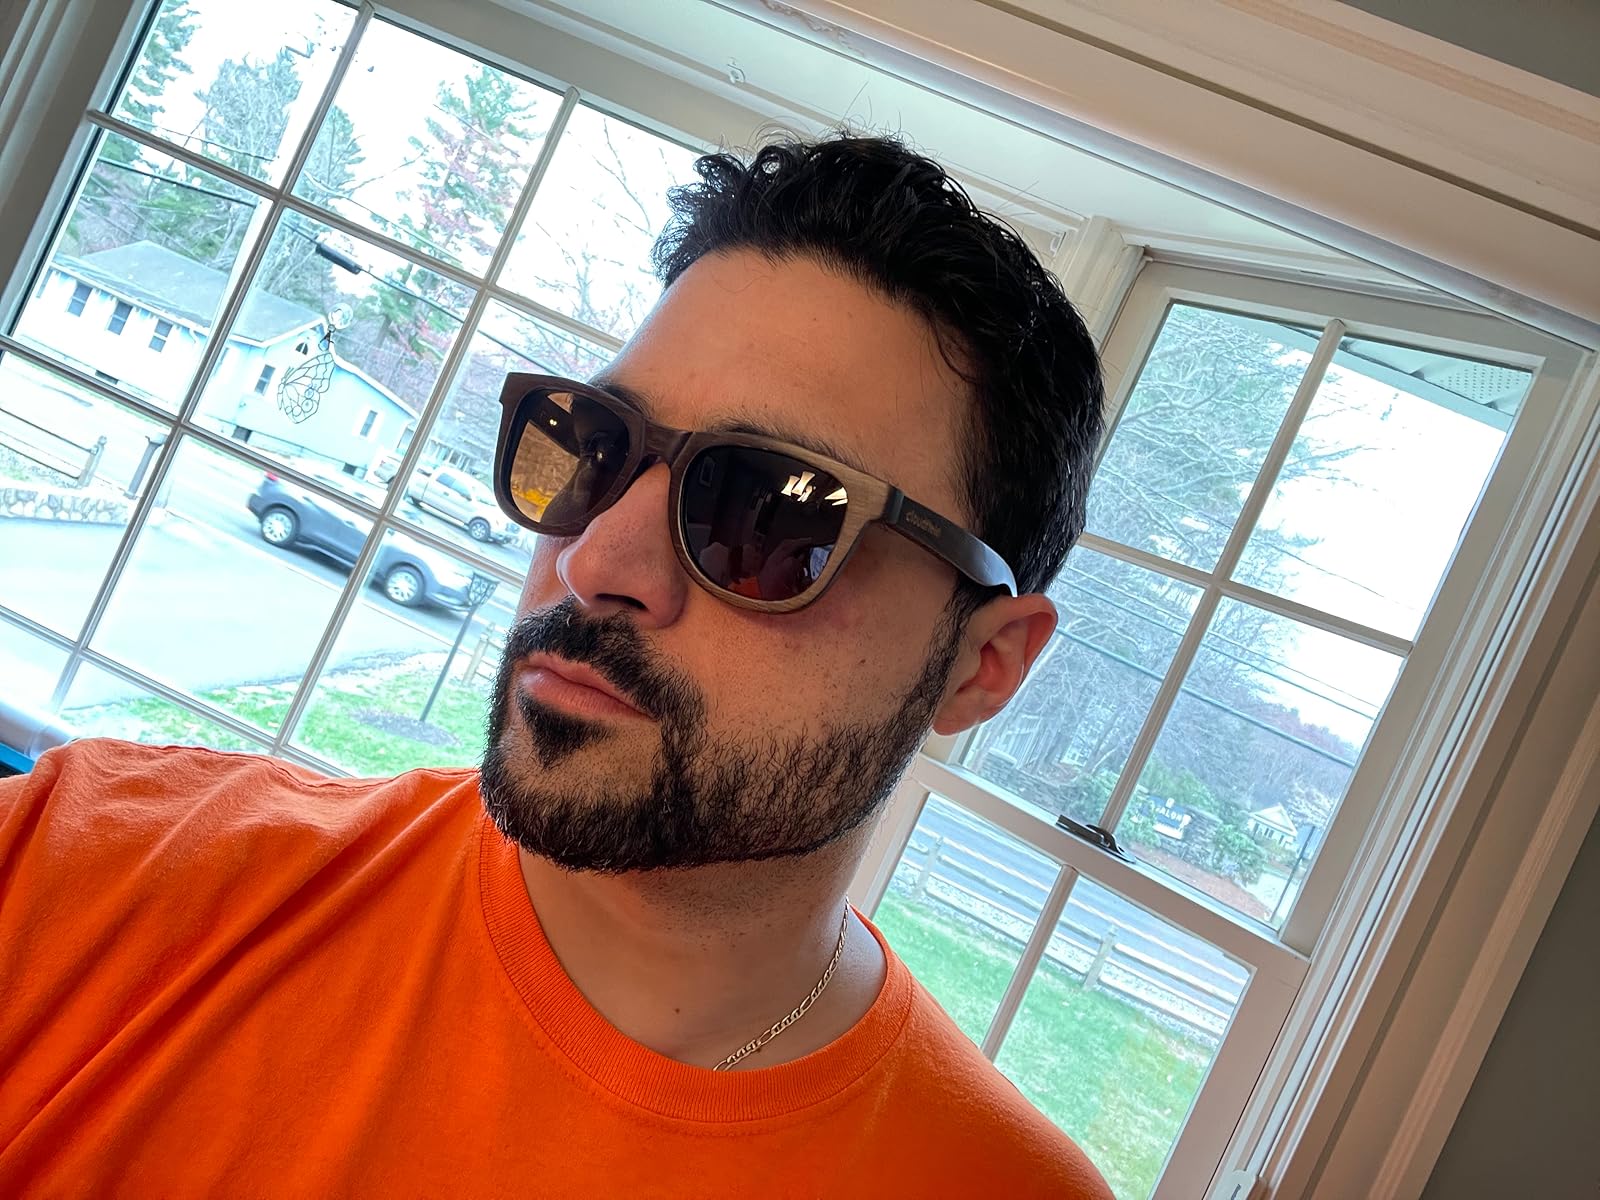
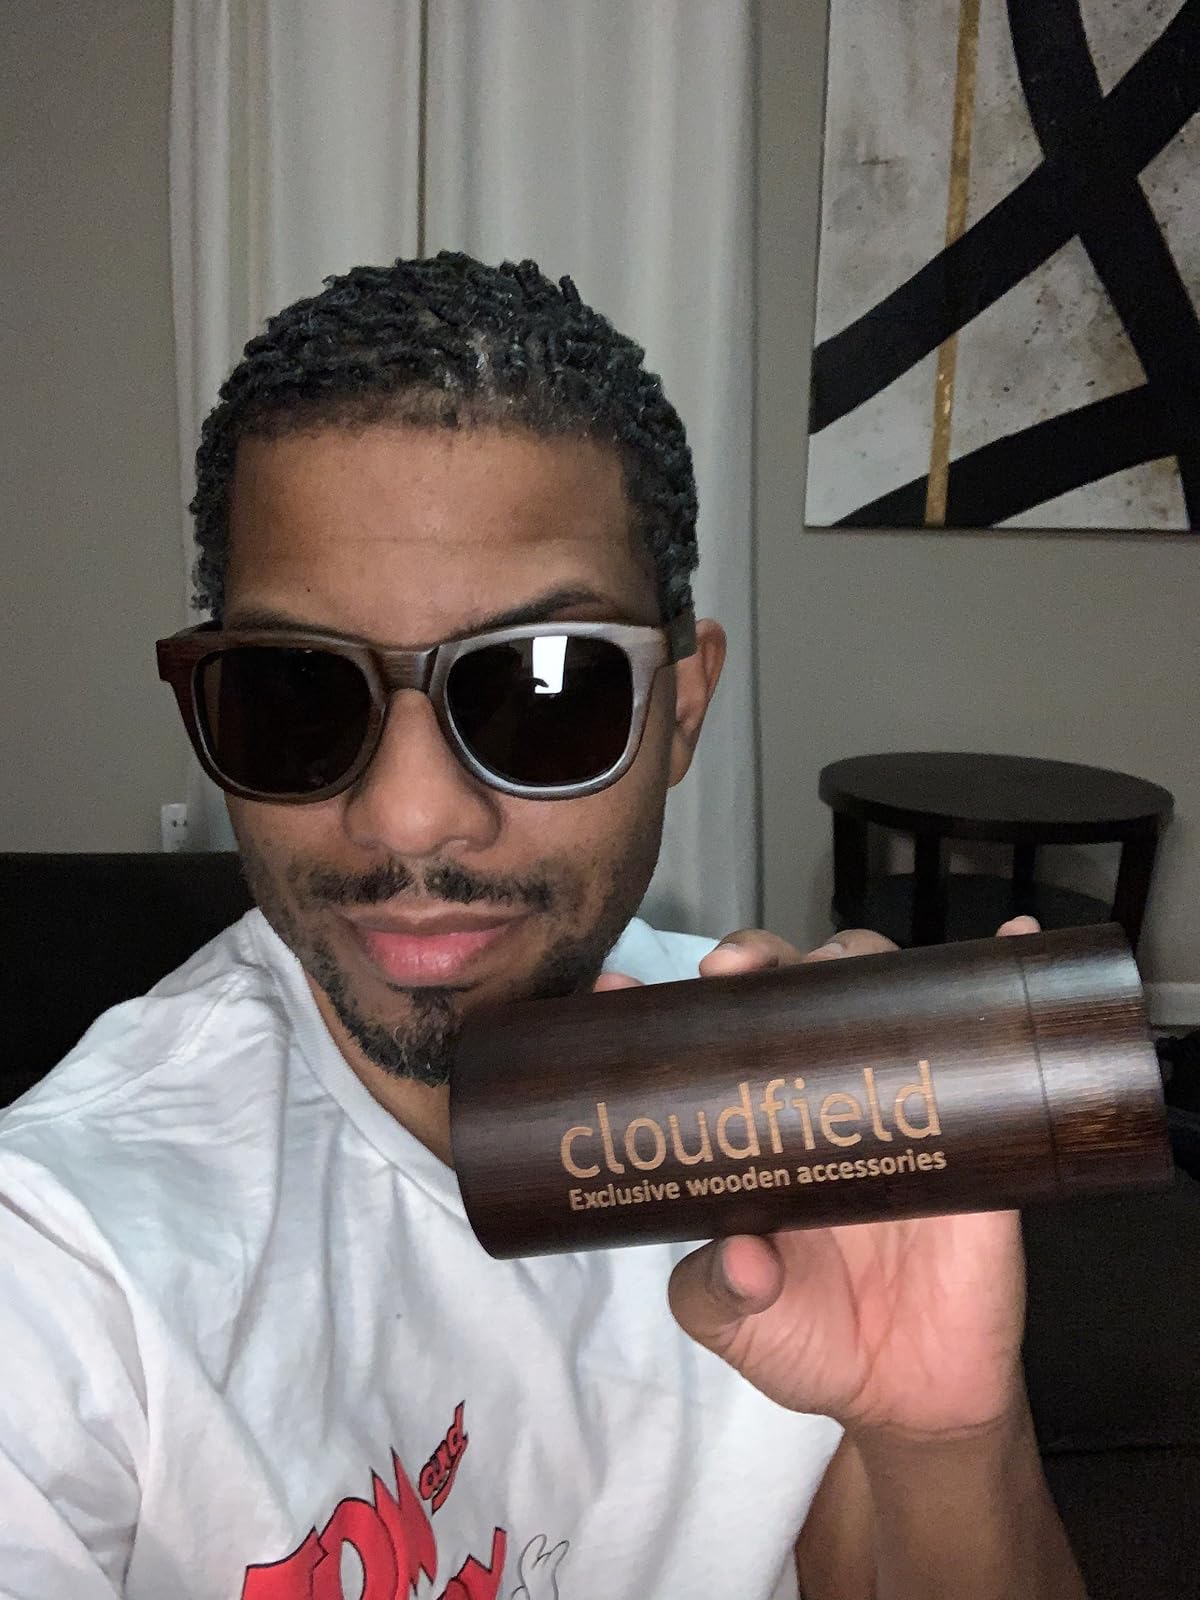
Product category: accessories_sunglasses
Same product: yes